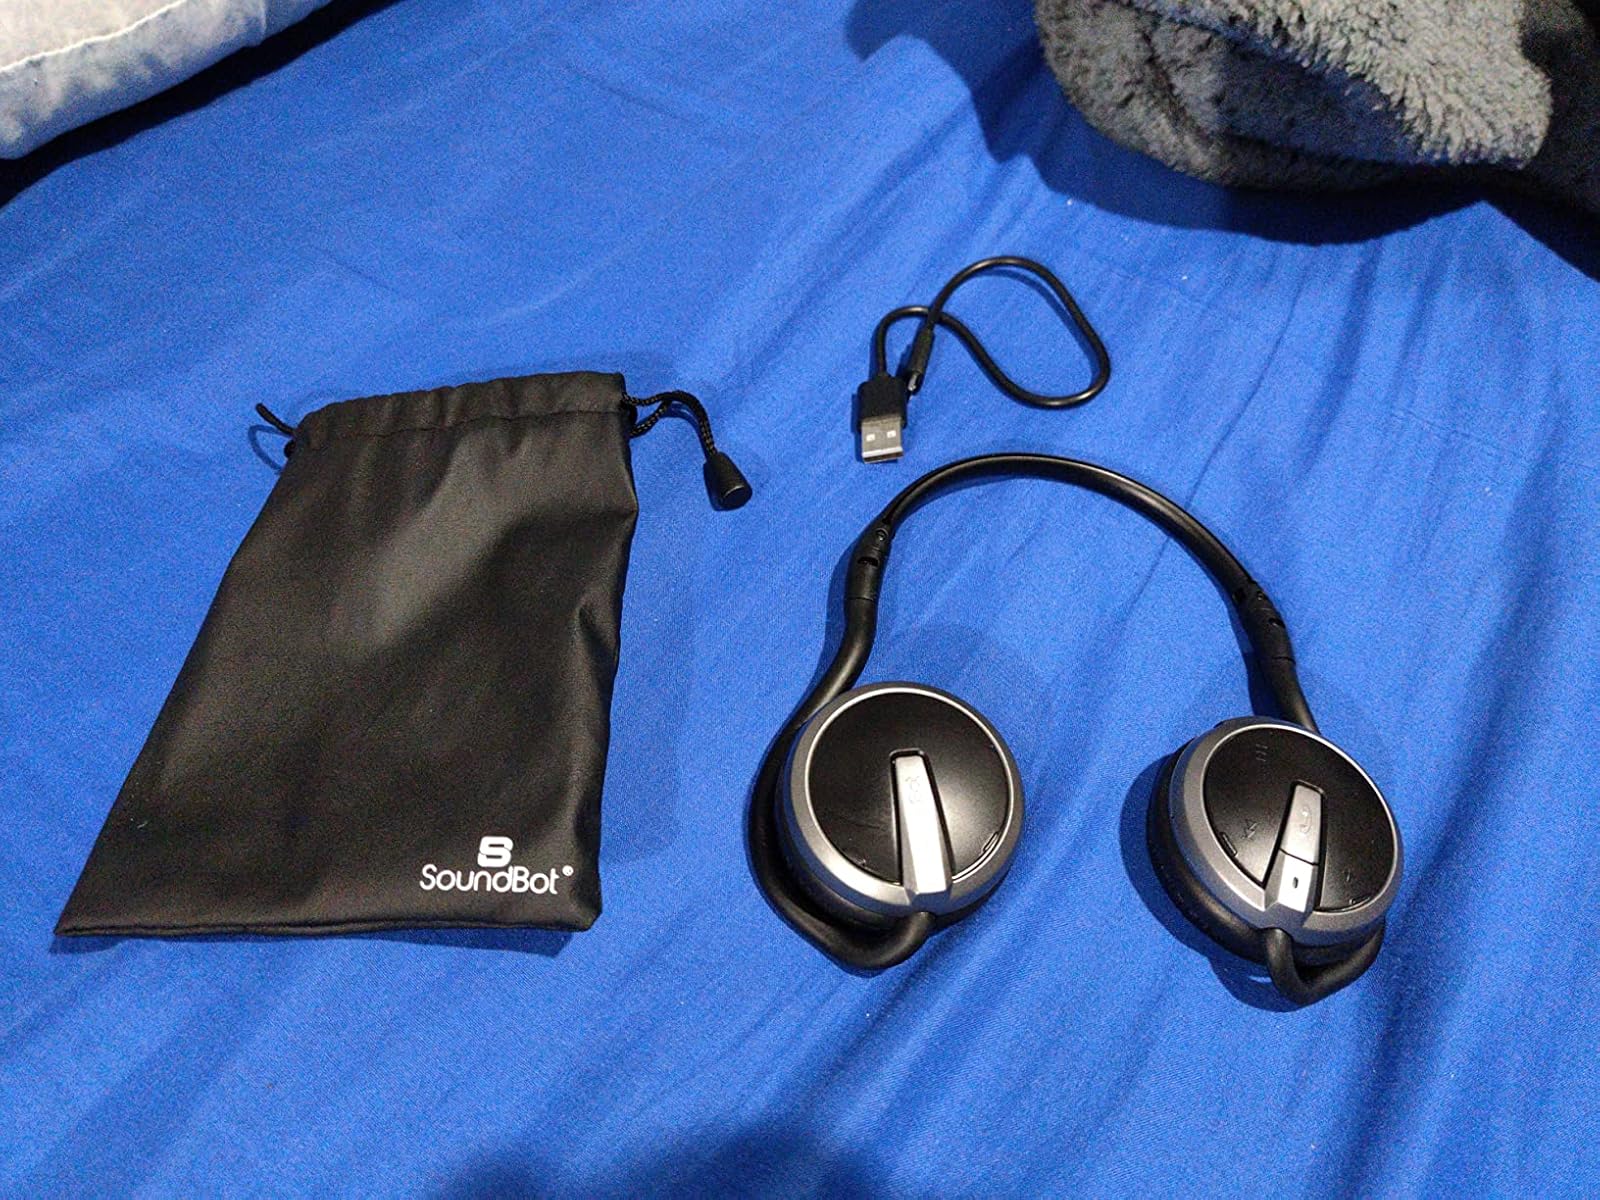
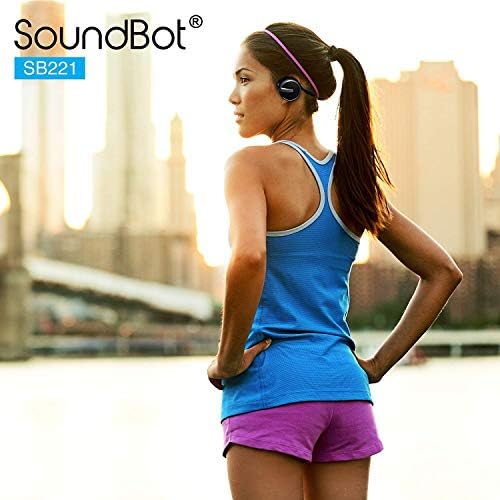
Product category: headphones
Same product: yes